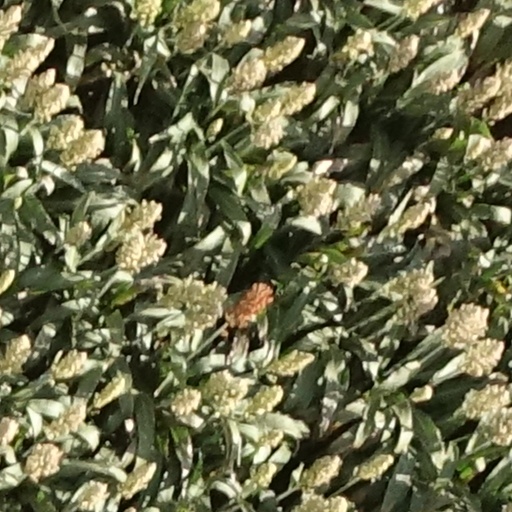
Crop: sorghum